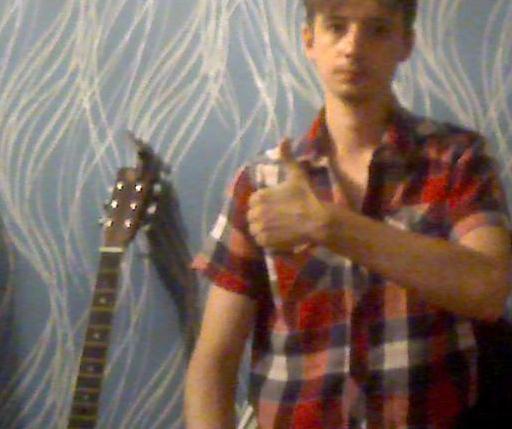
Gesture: like